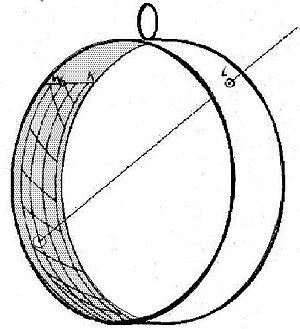
Anneau de paysan, montre solaire.
Un anneau de paysan, aussi connu sous le nom de bague solaire ou cadran annulaire, est un cadran solaire apparu au XVᵉ siècle avec les travaux de Regiomontanus, ayant la forme d'un anneau portatif pouvant être réglé suivant la date, et donnant l'heure solaire.